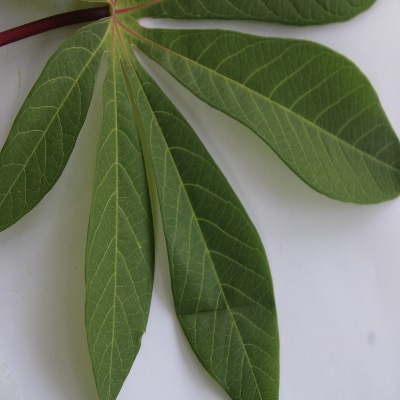
Crop: Cassava
Condition: healthy